Migration of Moroccan Jews to Israel

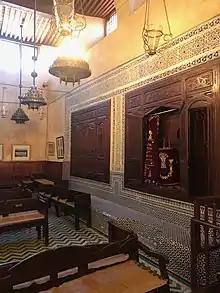
An empty synagogue in Fes.

Moroccan Jews have migrated to the Land of Israel over the centuries. They have been the founders of many pioneer neighborhoods in Jerusalem (Mahane Israel in 1867), Tel Aviv, Haifa, Tiberias and others.